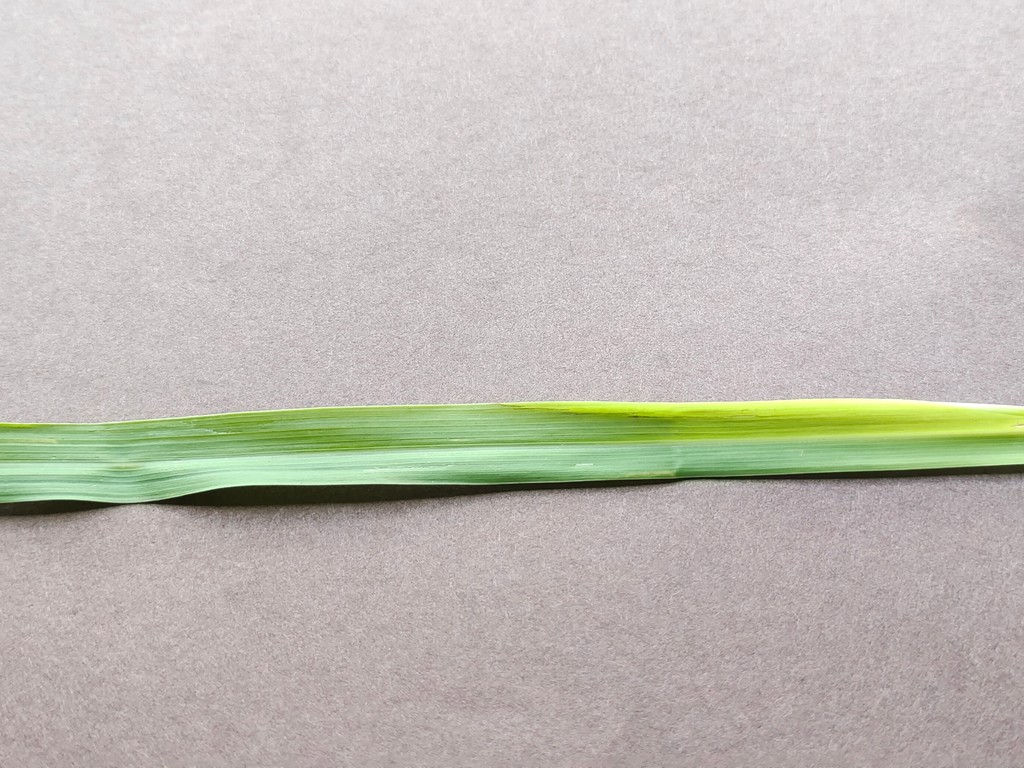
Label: Healthy